Kanisah Kurgus

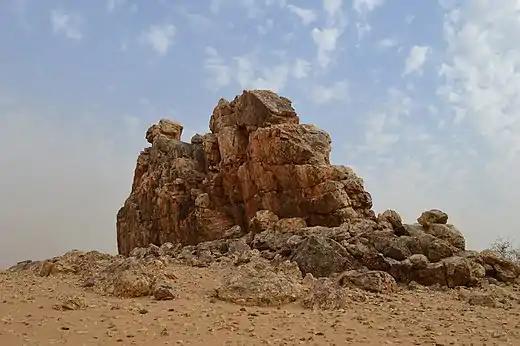
Hagar el-Merwa at Kurgus, marking the southernmost point reached by the ancient Egyptians in Sudan.

Kanisah Kurgus (also known as Kurgus or Kanisa-Kurgus) is an archaeological site in Sudan, located on the east bank of the Nile between the Fourth and Fifth cataracts, near Abu Hamed. The area is part of the modern day town Al Kanisah.